Mercedes-Benz S-Class (C217)

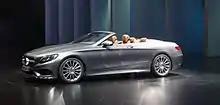
The S-Class Convertible at the IAA 2015.

The convertible version of the S-Class (codenamed A217), which was unveiled at the International Motor Show Germany in 2015, has many lightweight reinforcements such that its driving style is similar to that of the coupé version. Safety is maintained by a roll-over system, which is pyrotechnically actuated behind the rear passengers if required. It is the first luxury 4-seater open Mercedes since 1971.